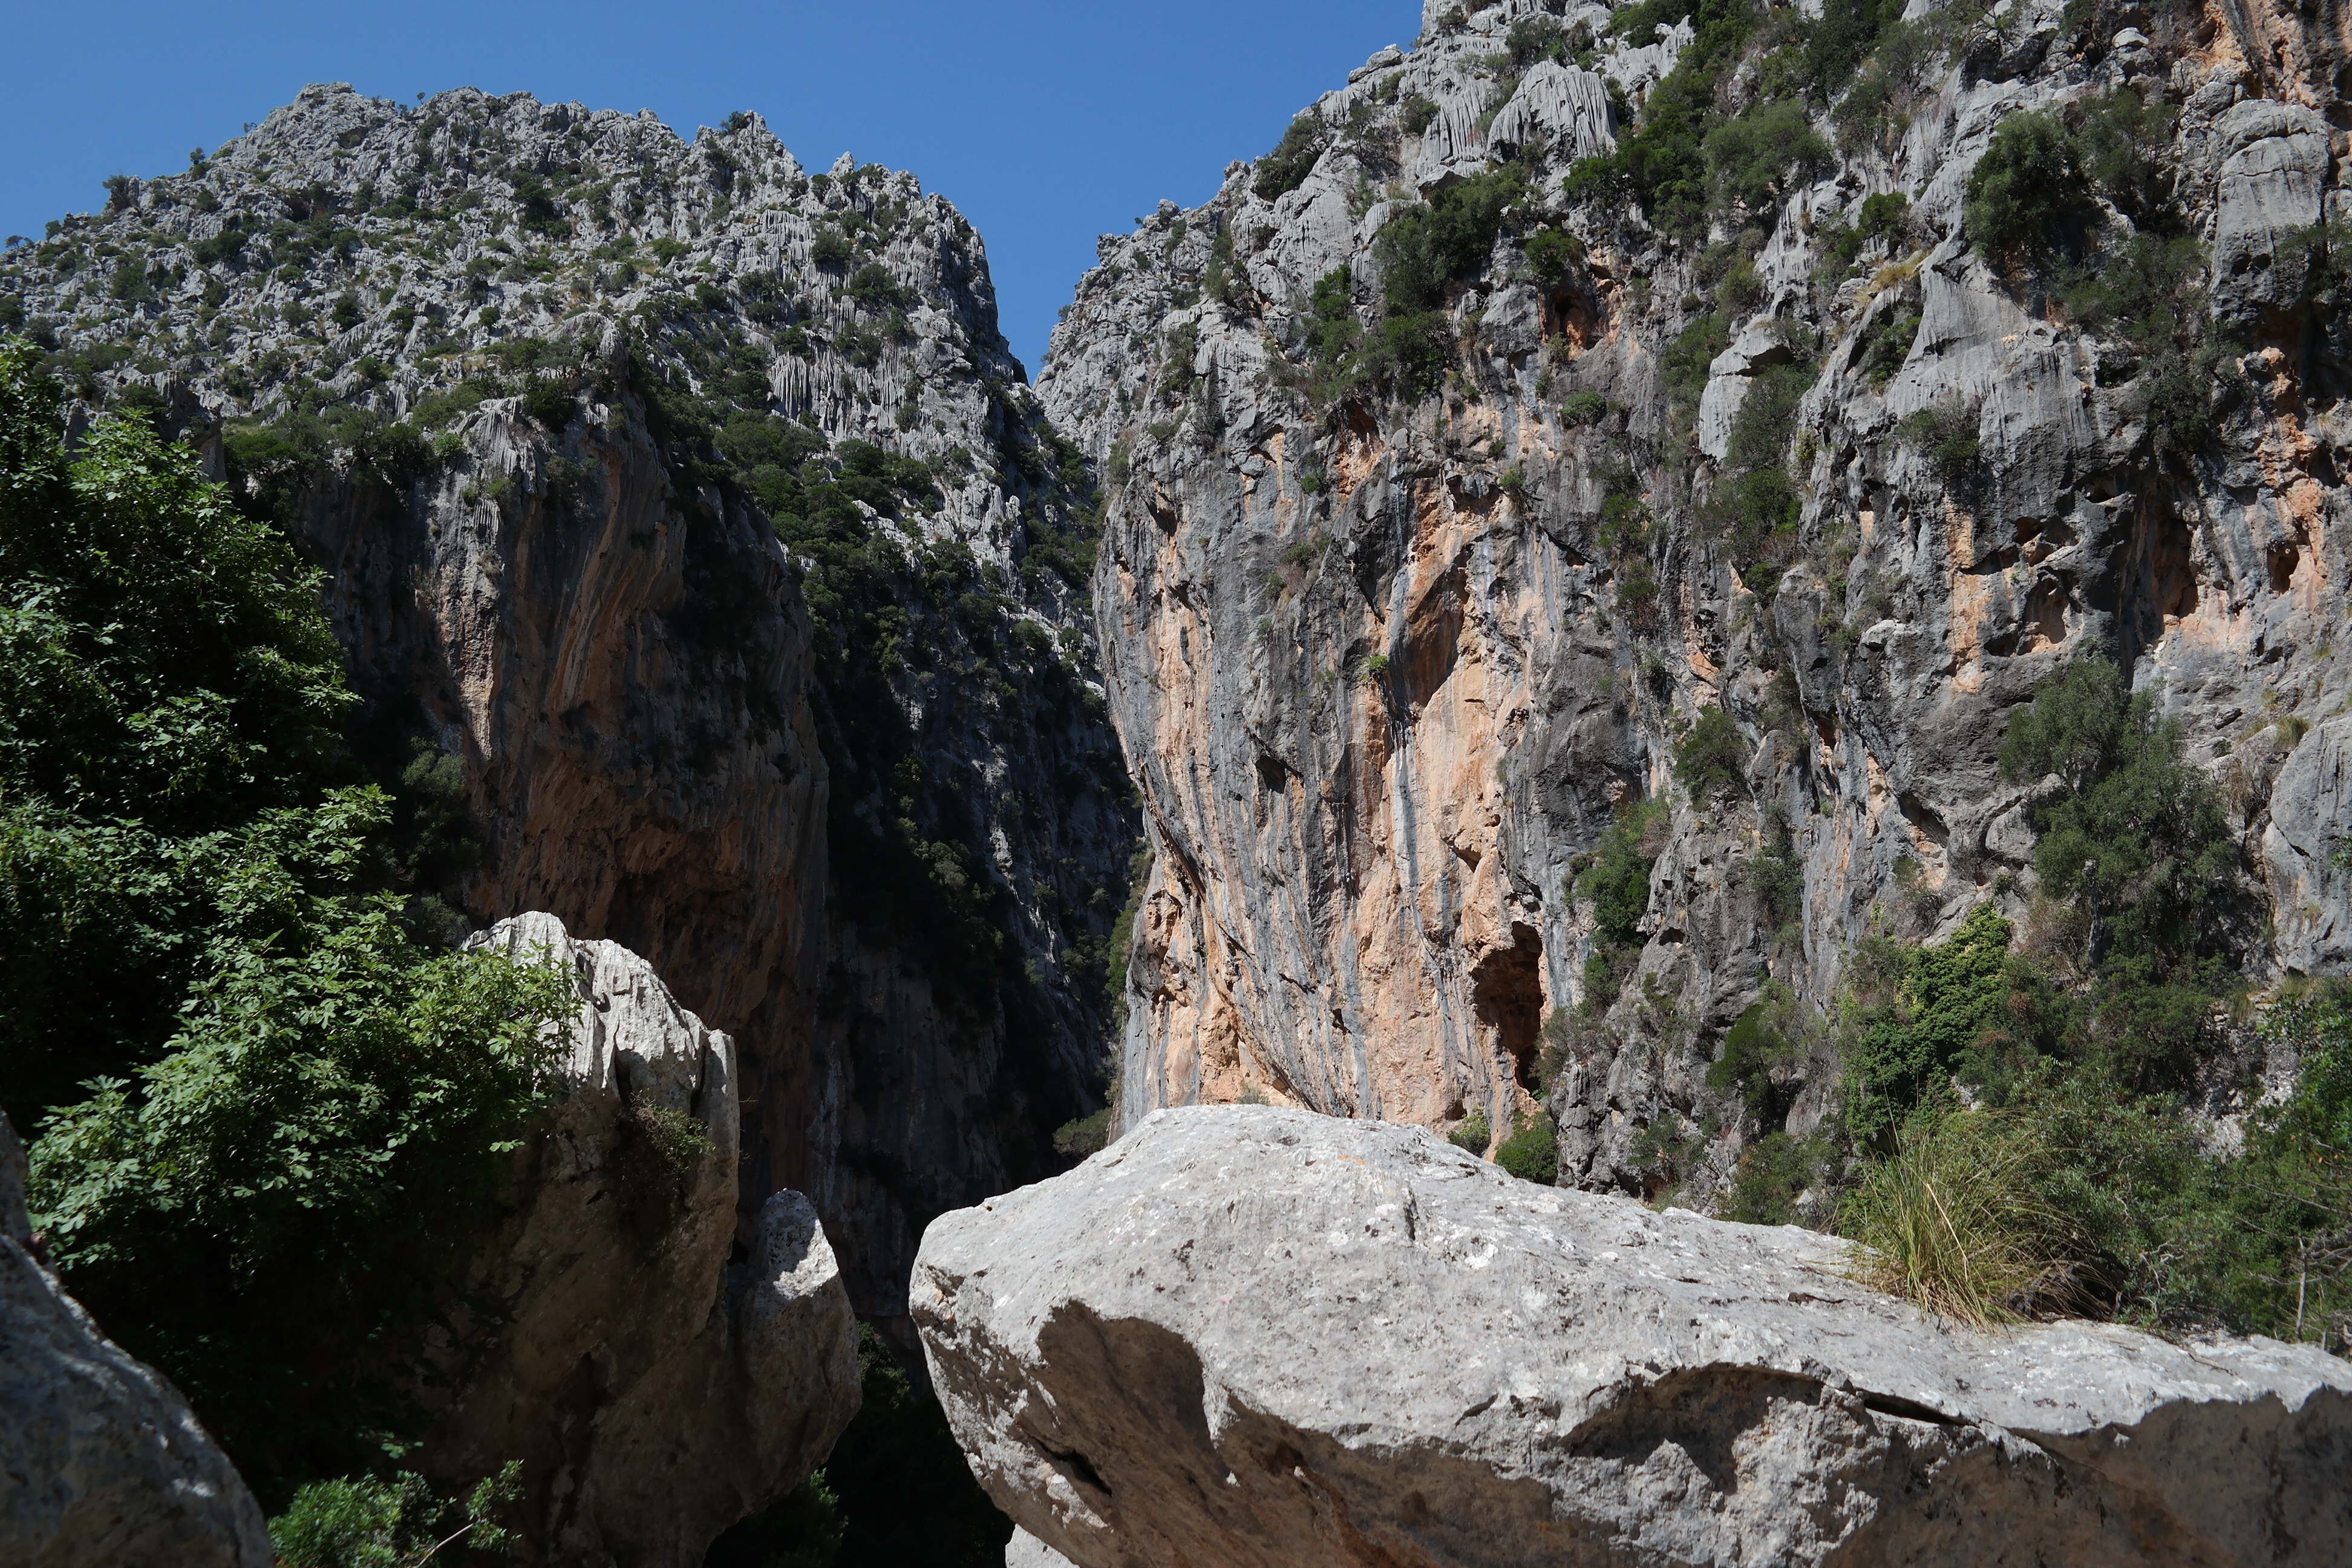
coast, nature, rock, walking, mountain, trail, adventure, valley, mountain range, formation, cliff, cave, gorge, canyon, terrain, ridge, trees, stones, geology, outcrop, pebbles, ravine, cairn, mallorca, booked, wadi, landform, natural arch, geological phenomenon